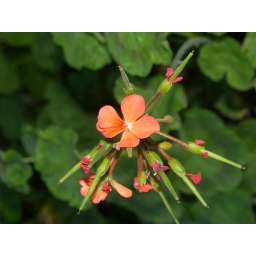
pretty flower in front of my house